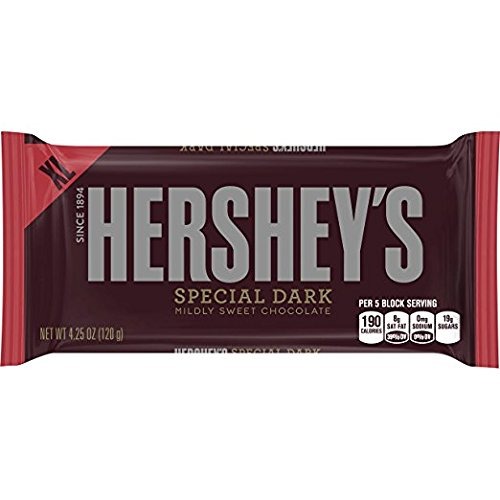
Item Name: Hershey's Special Dark Mildly Sweet Chocolate XL Candy Bar - 4.25 oz. (Pack of 3)
Product Description: <ul> <li>3 Extra Large Bars - 4.25 Ounces Each</li> <li>Expires August 1, 2019</li> <li>SPECIAL DARK Mildly Sweet Chocolate</li> <li>Delicious from THE HERSHEY COMPANY</li> </ul> <p>creamy special dark chocolate you&rsquo;ve been dreaming about.</p>
Value: 12.75
Unit: Ounce

Price: 3.29